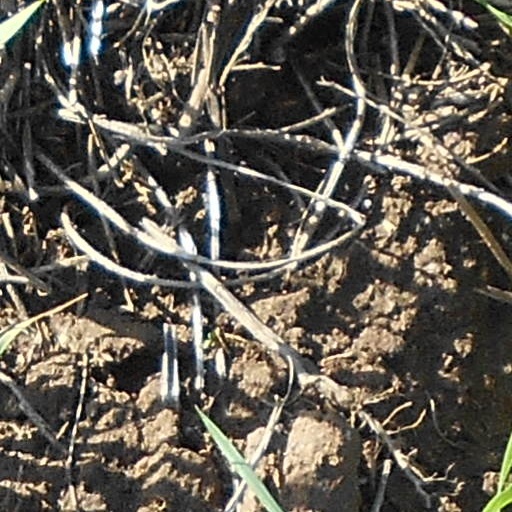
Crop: wheat